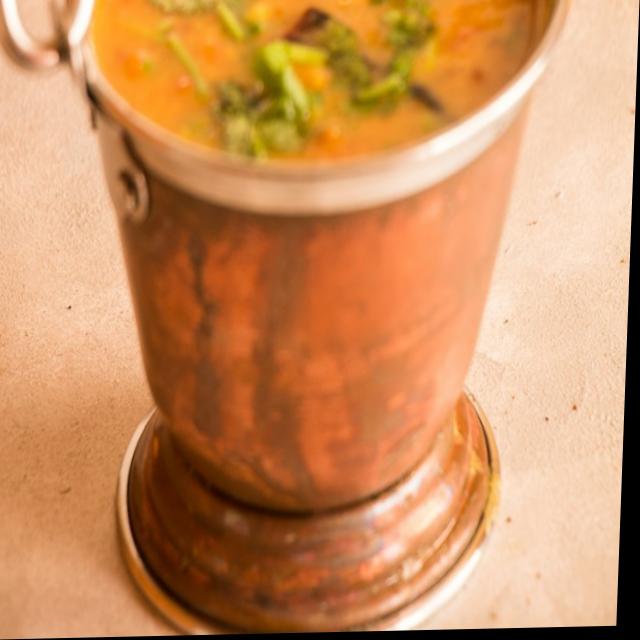
Dish: dal_makhani